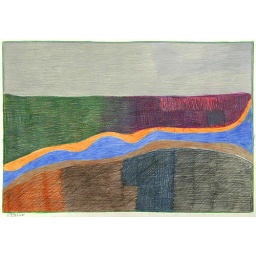
river under grey sky 2001